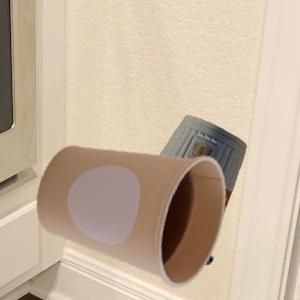
Label: cups